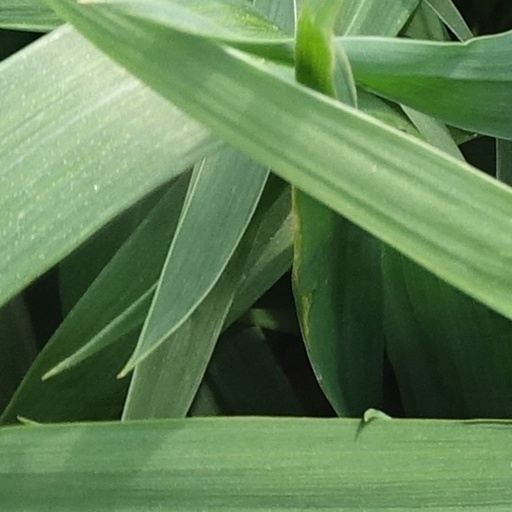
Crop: wheat